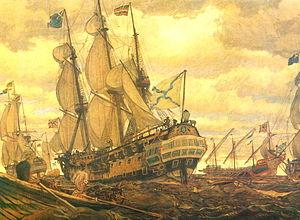
La guerre russo-persane de 1722-1723, connue dans l'histoire russe comme la campagne persane de Pierre le Grand, est une guerre entre la Russie et la Perse. Elle a été déclenchée par le tsar pour essayer d'étendre l'influence russe dans les régions de la mer Caspienne et de la Transcaucasie, et pour empêcher que son rival, l'Empire ottoman, ne gagne de nouveaux territoires dans cette région aux dépens des Séfévides alors sur le déclin.